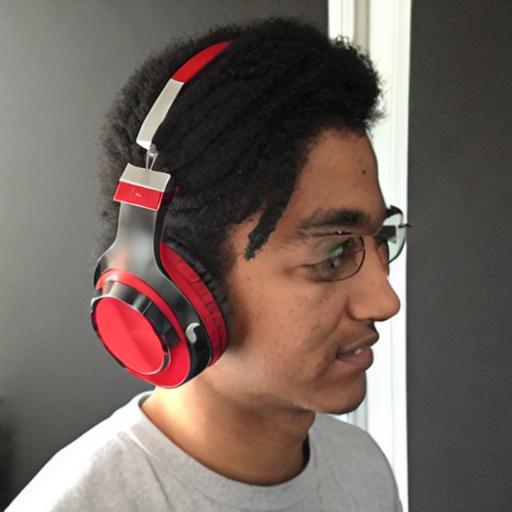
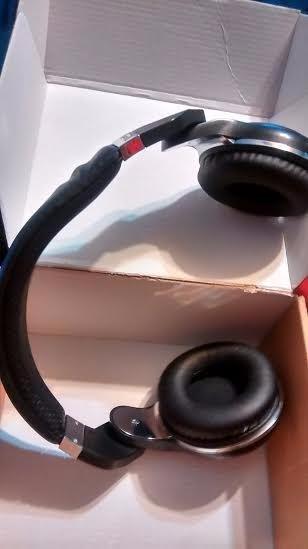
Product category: headphones
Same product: no